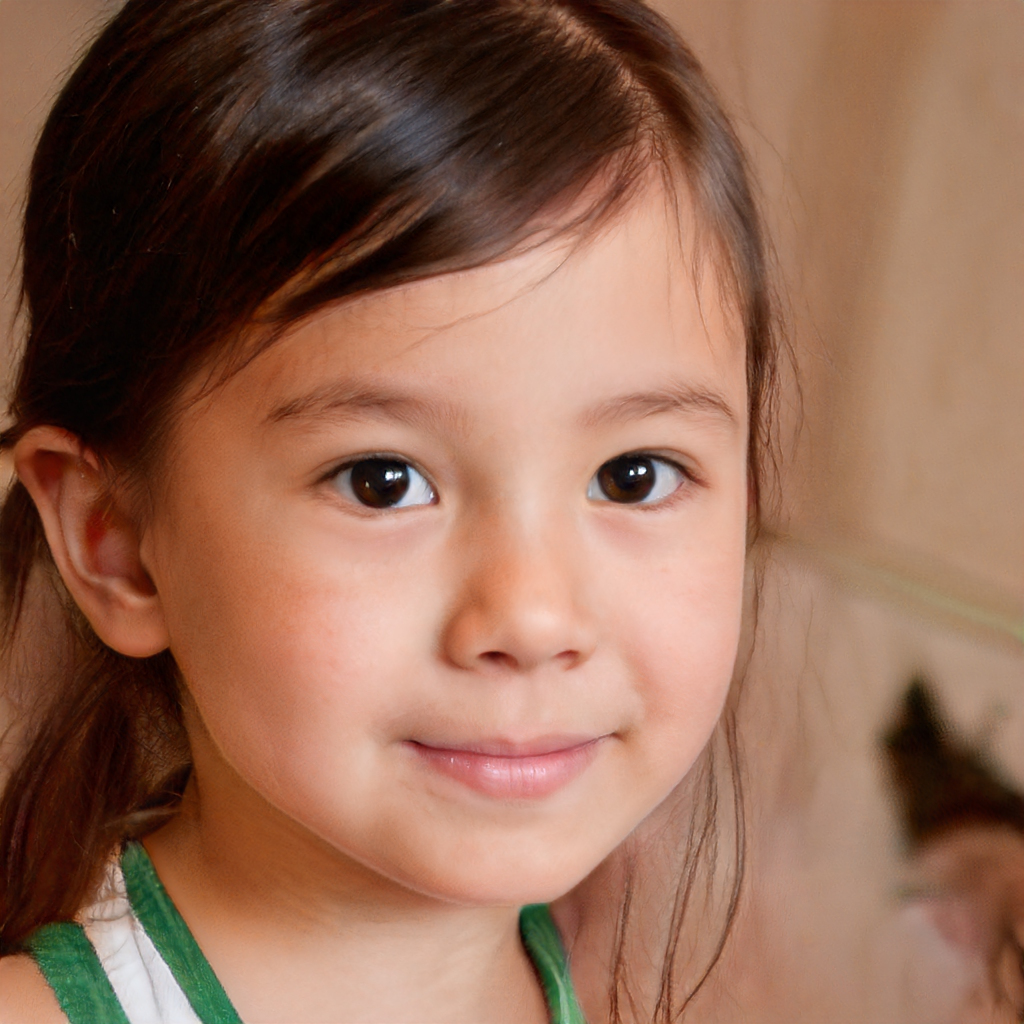
Gender: Female